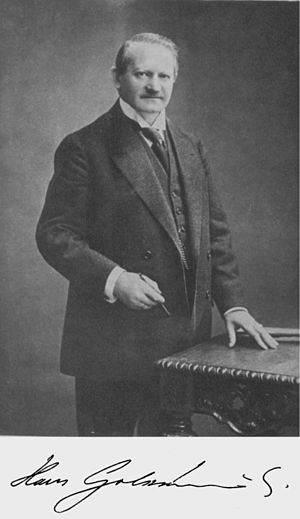
Hans Goldschmidt
Johannes Wilhelm "Hans" Goldschmidt var en tysk kemiker. Sammen med Alfred Stock udviklede han i 1932 den første kommercielt succesfulde proces til produktion af beryllium.